Ole Hagesæther

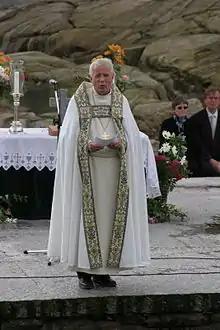
View of Hagesæther in 2005 in Gulen

Hagesæther received his theological education from the MF Norwegian School of Theology in Oslo, and he graduated with his Cand.theol. degree in 1965. He served as a priest for a total of 41 years; with the last 13 years as Bishop. His farewell church service as a bishop was held in the Bergen Cathedral on 30 November 2008.